List of cities and towns in Austria

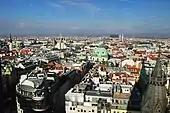
Vienna, capital of Austria

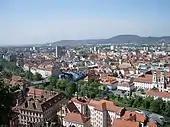
Graz

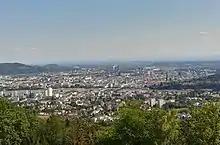
Linz

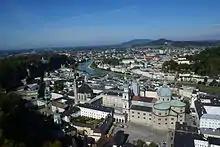
Salzburg

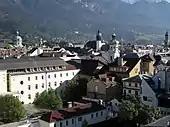
Innsbruck

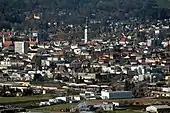
Klagenfurt am Wörthersee

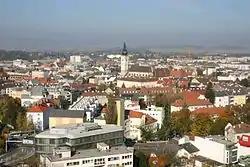
Sankt Pölten

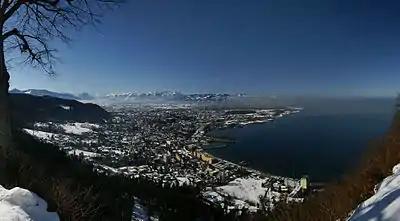
Bregenz

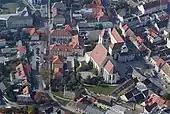
Eisenstadt

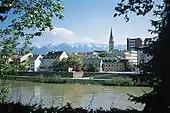
Villach

The capitals of the federal states are shown in bold face.